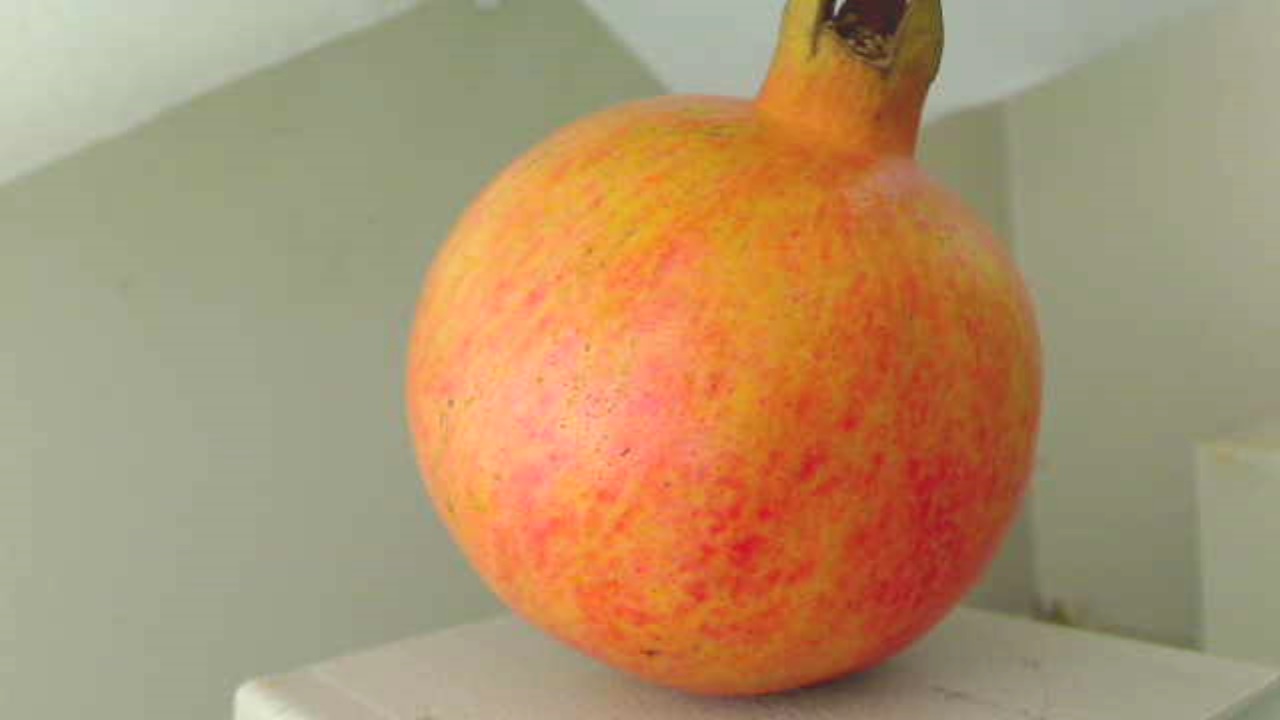
Grade: grade-2
Quality: quality-1